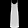
Label: Dress